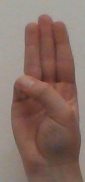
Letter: thaa